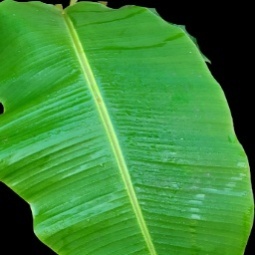
Label: Healthy